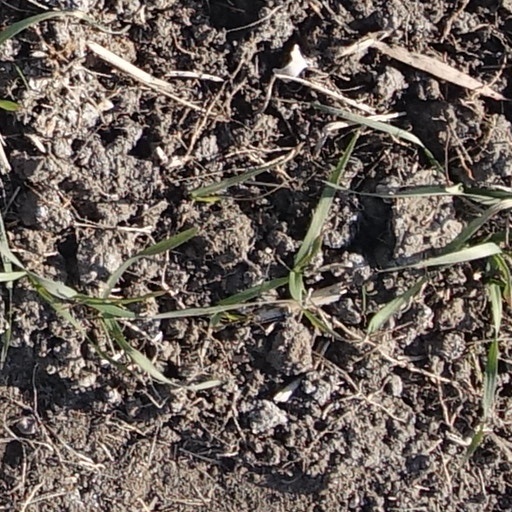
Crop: wheat